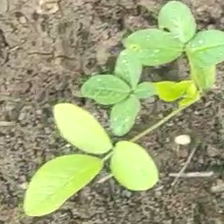
Weed species: Asian_Pigeonwings_(Clitoria Ternatea)